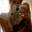
Label: rabbit